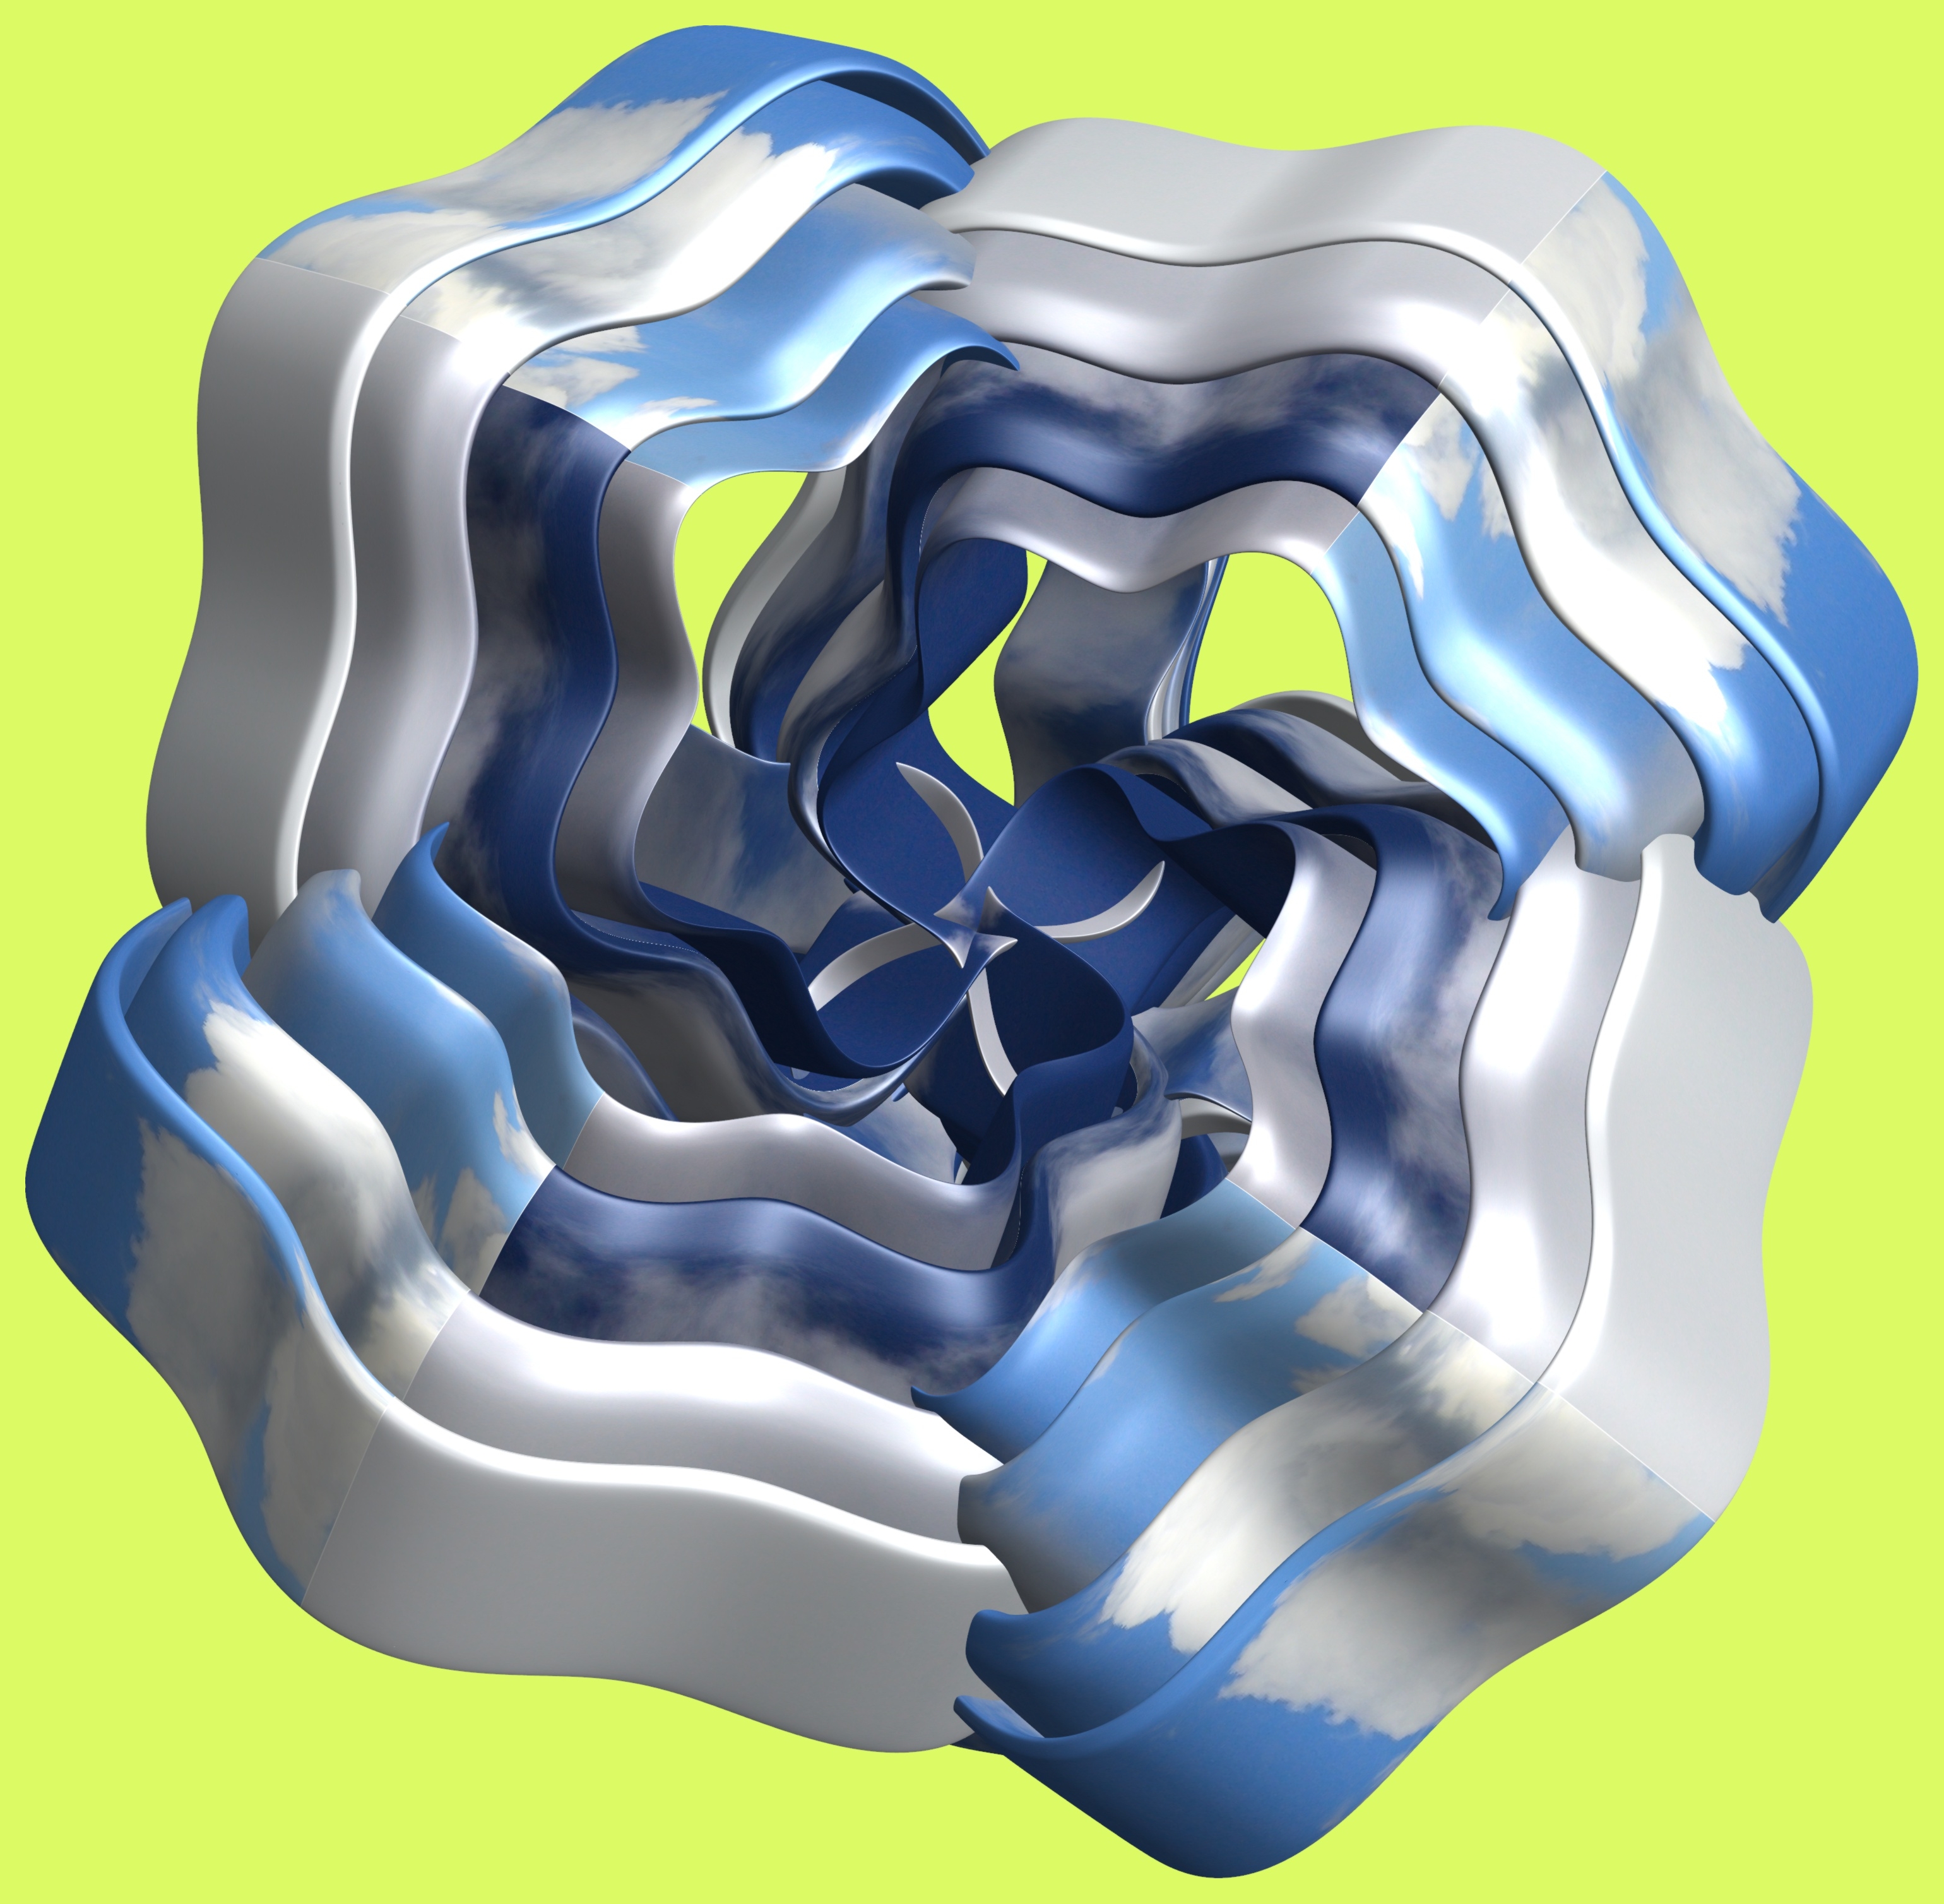
structure, texture, flower, pattern, human body, font, cool image, illustration, design, symmetry, 3d, graphic, organ, torus, mathematica, cg, parametricplot3d, code, program, algorithm, mapping